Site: brandenburg
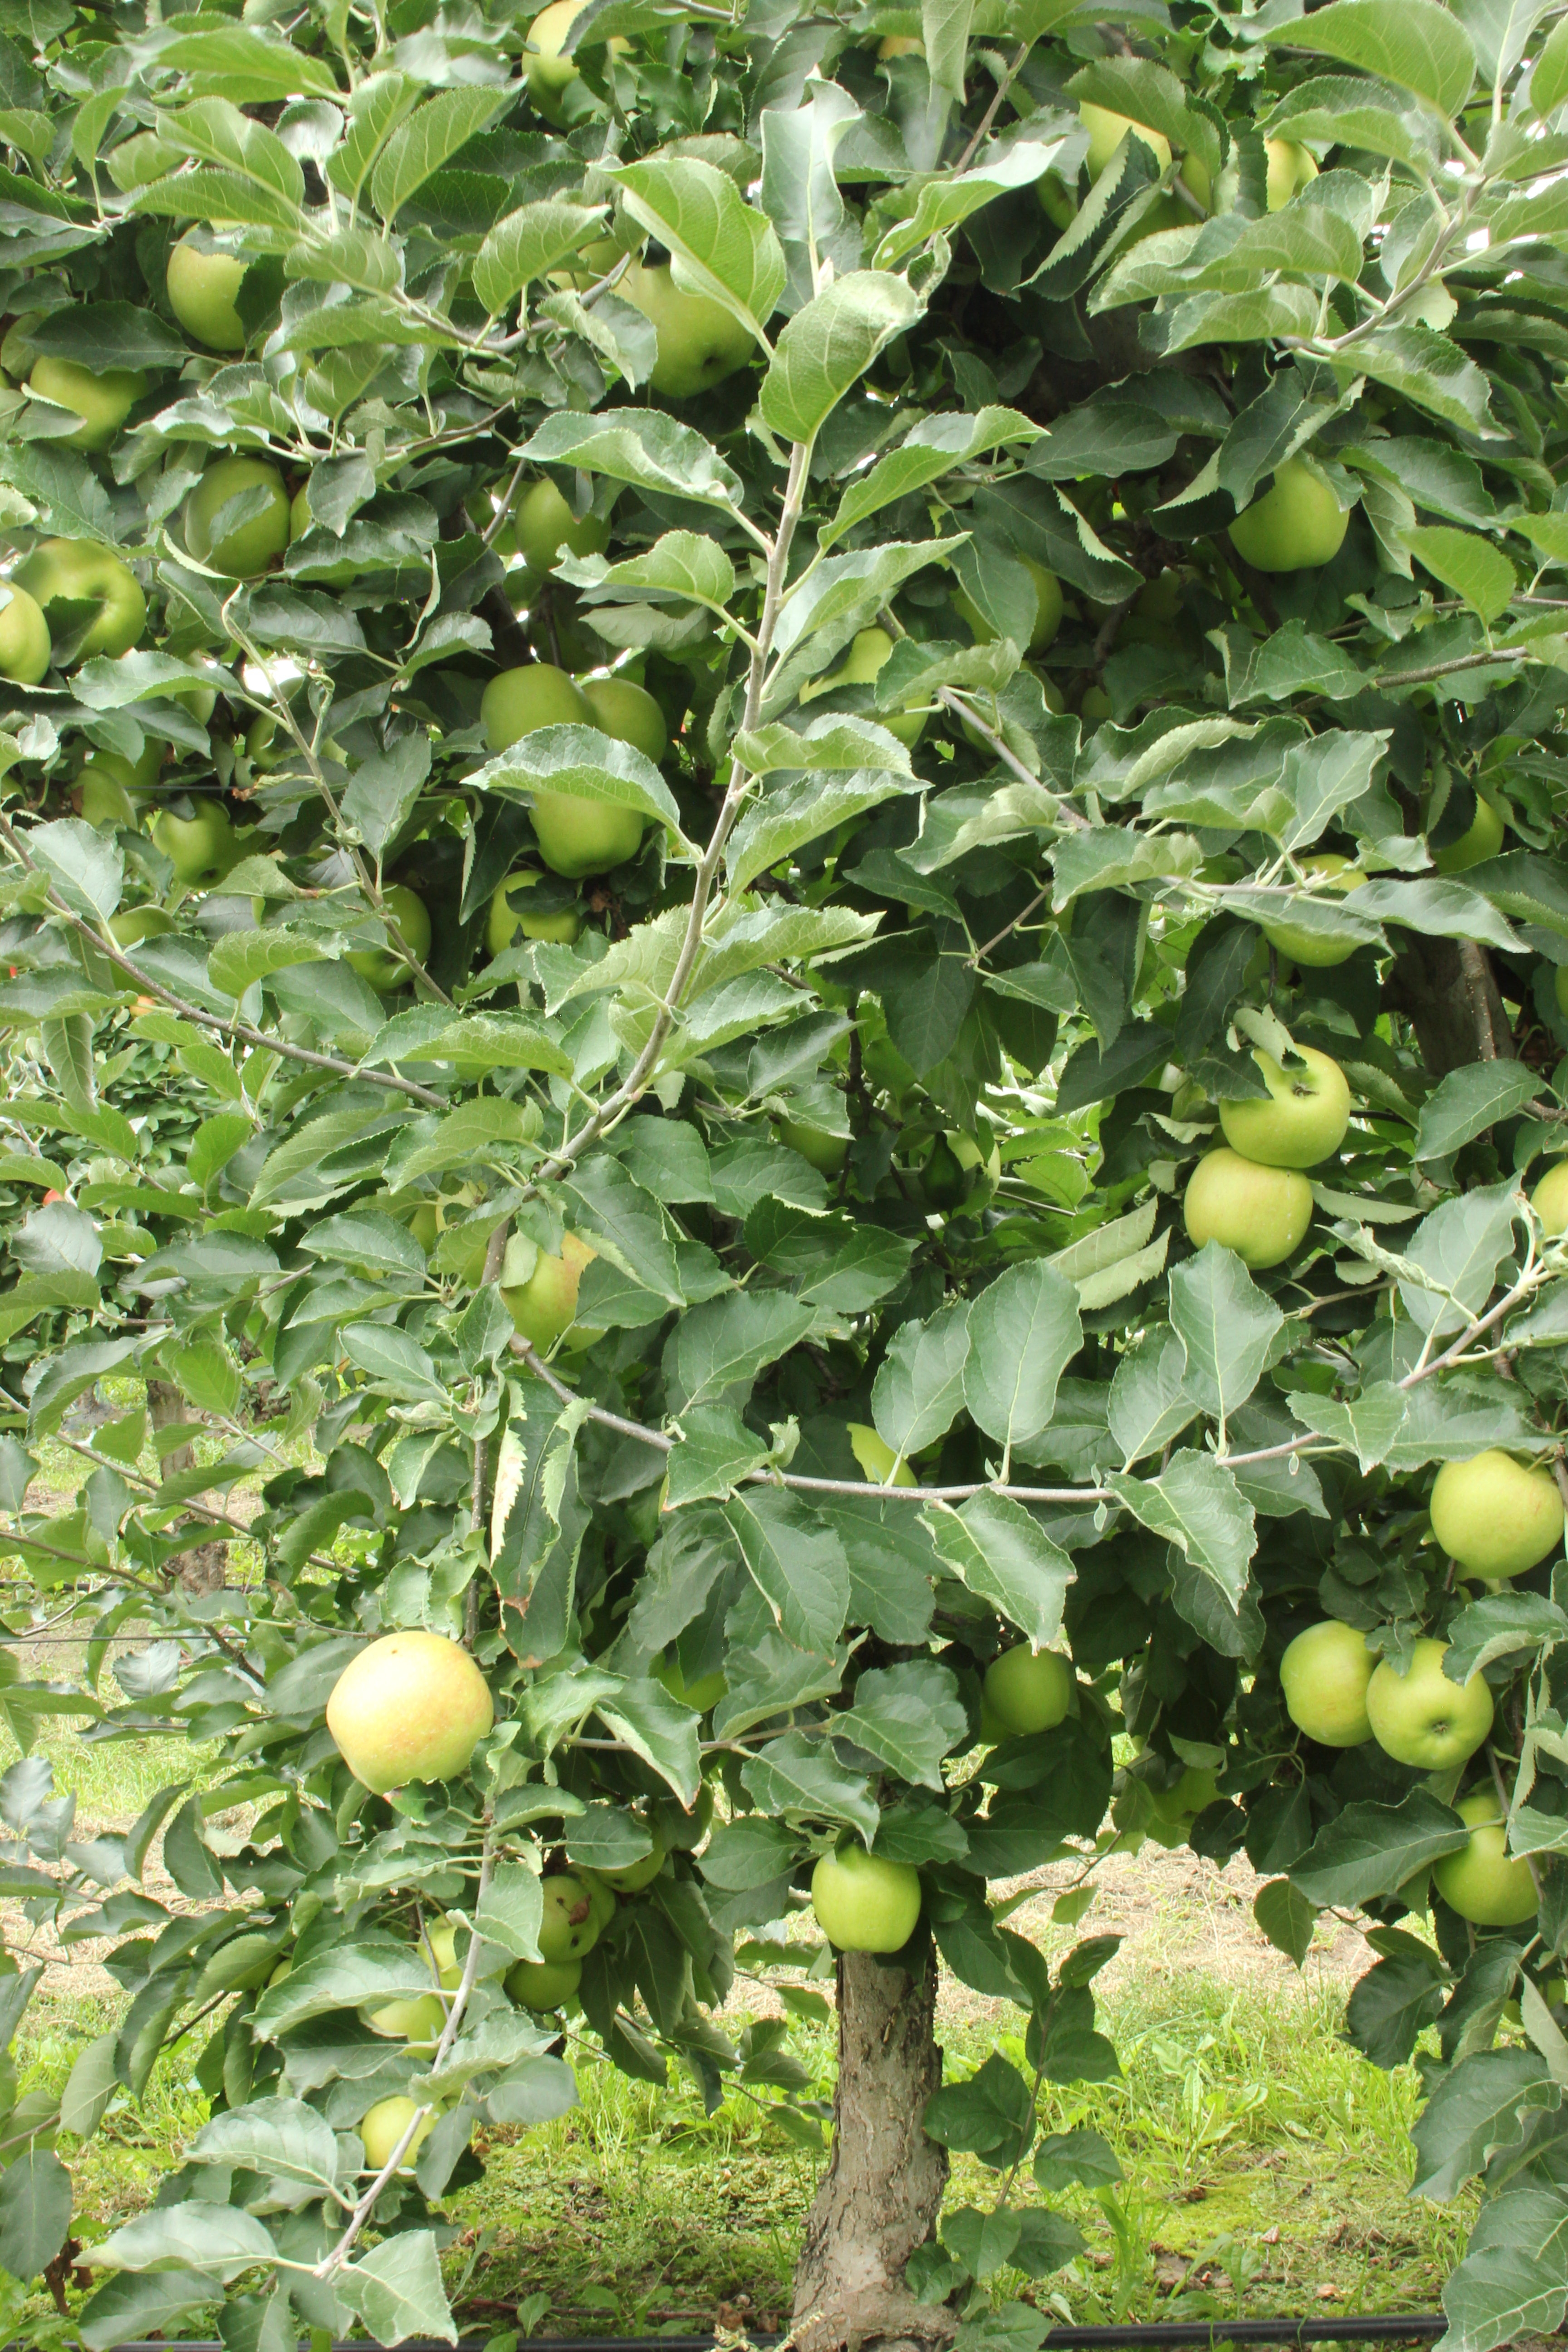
Growth stage (BBCH 87): Maturity of fruit and seed